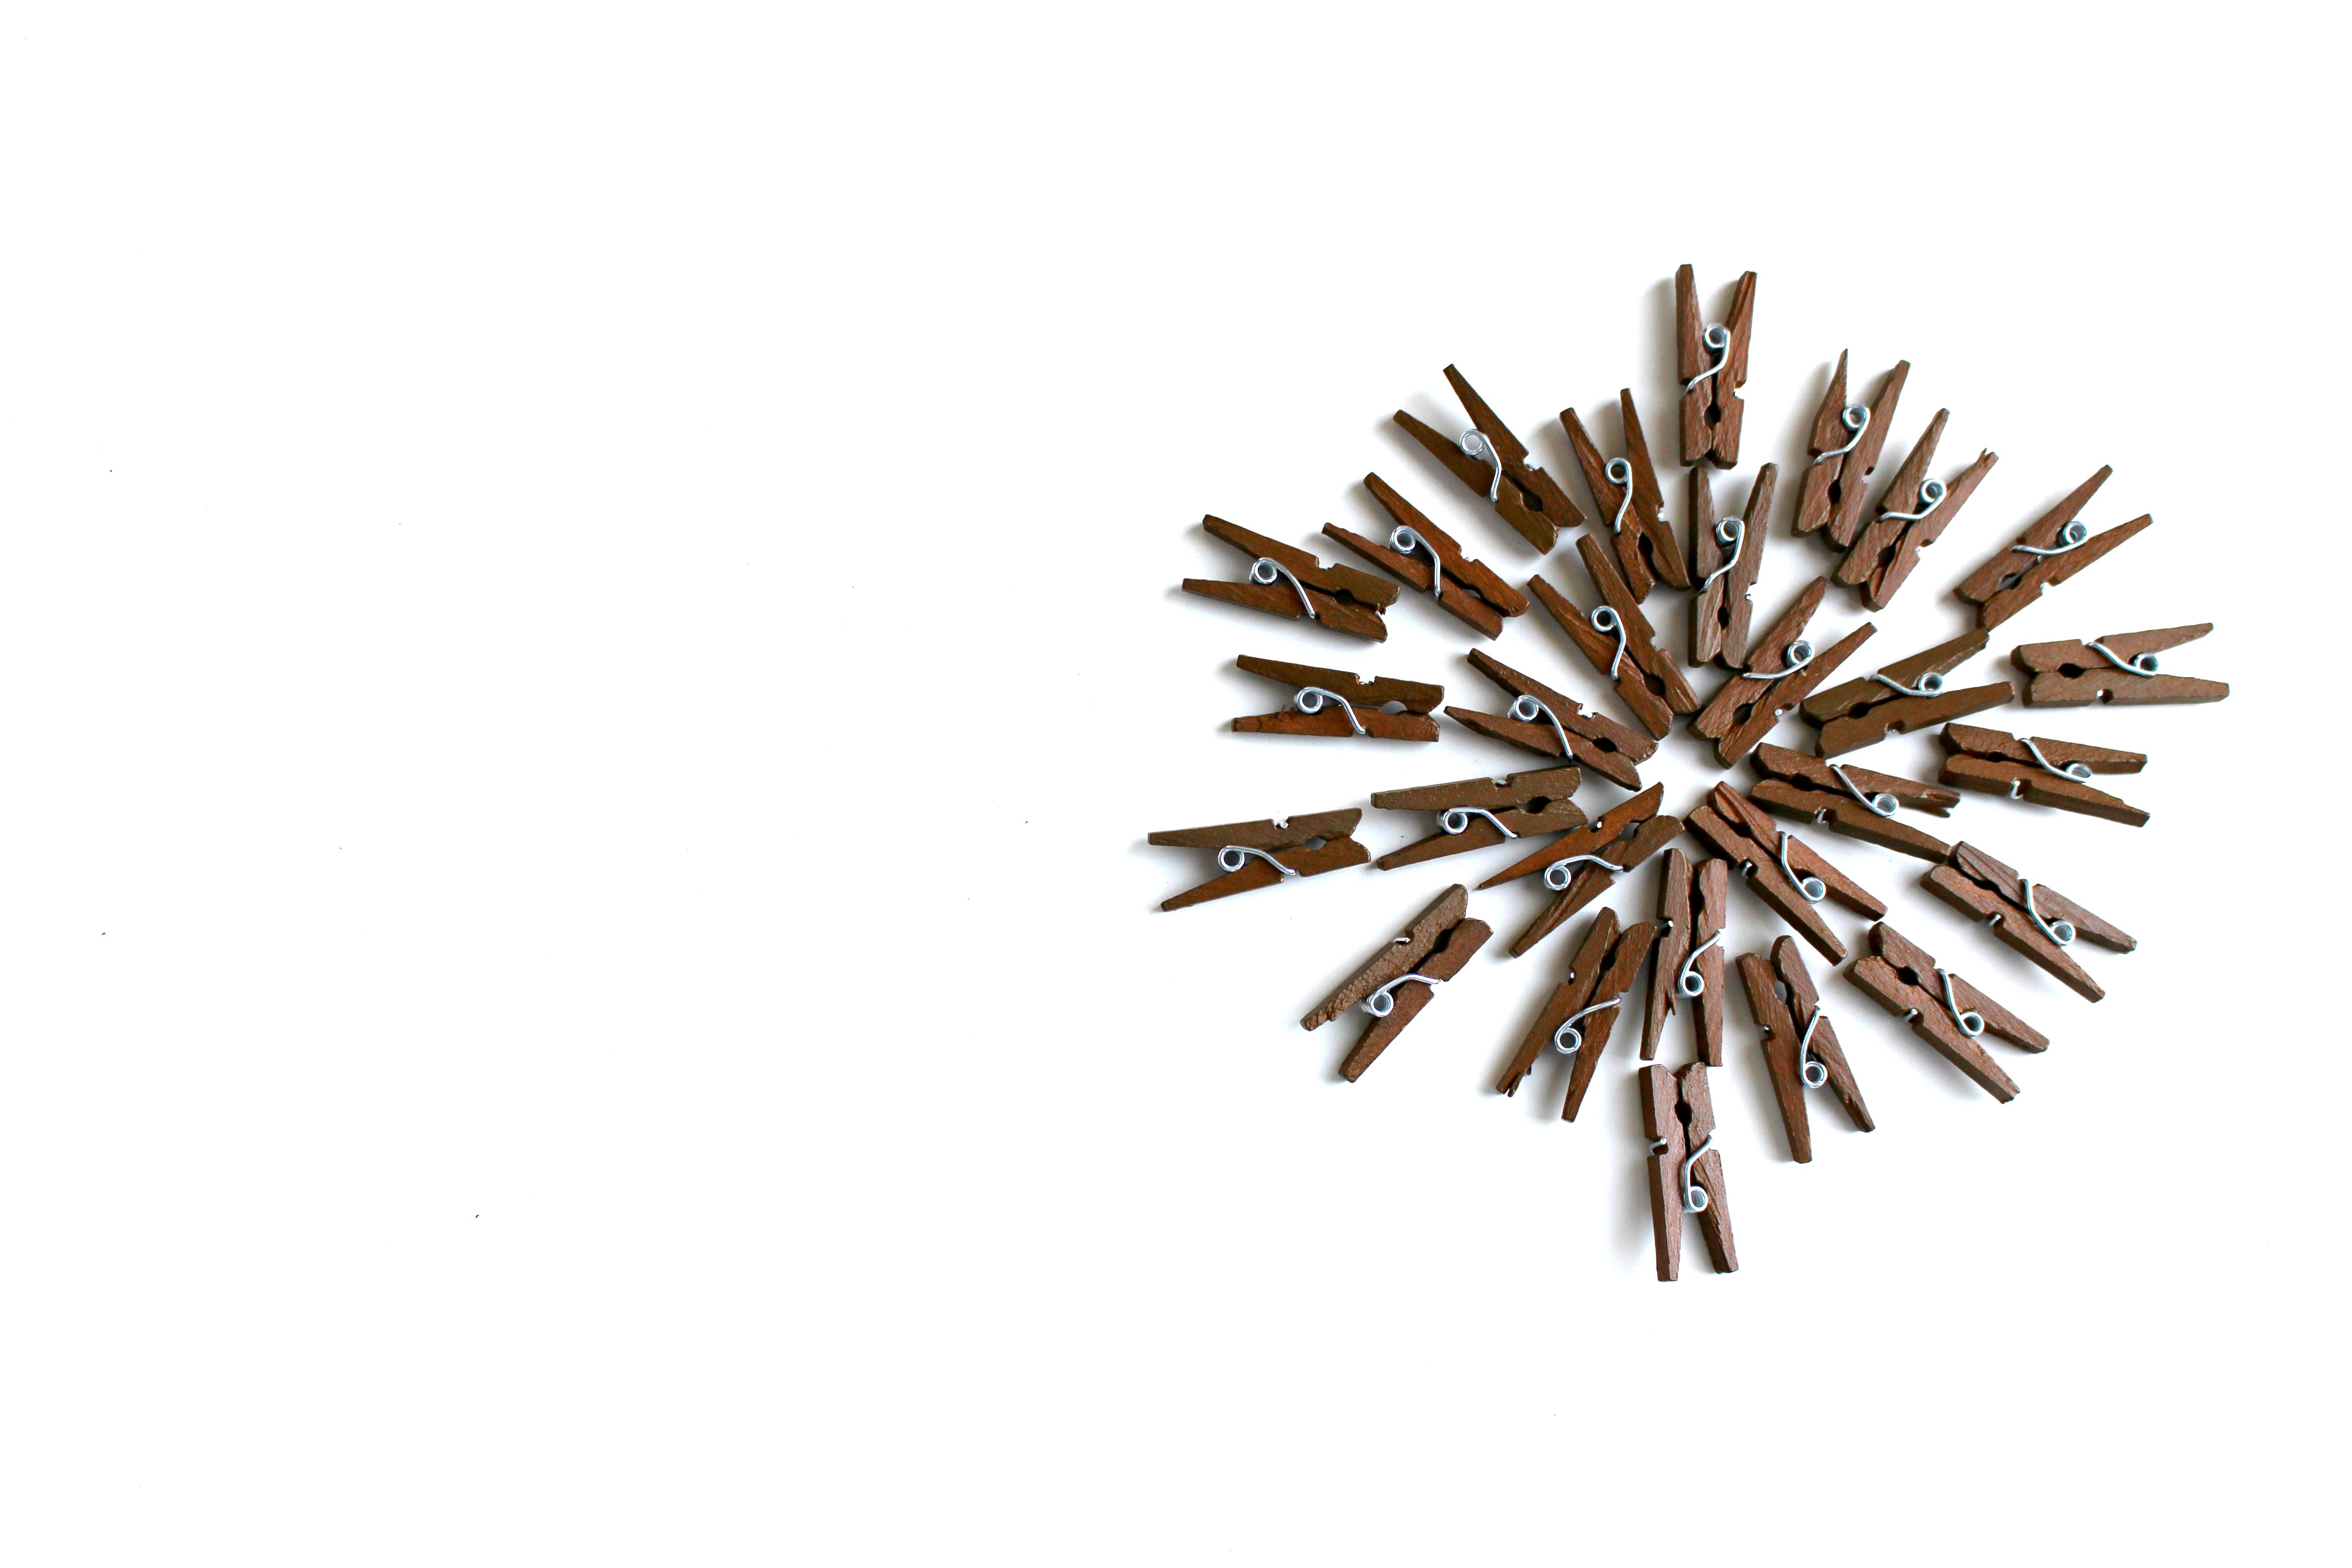
branch, dry, together, lighting, laundry, twig, jam, christmas decoration, jewellery, hang, out, clip, access, budget, clothes peg, linen holder, dry laundry, wood clamp, fashion accessory, kl mmerchen